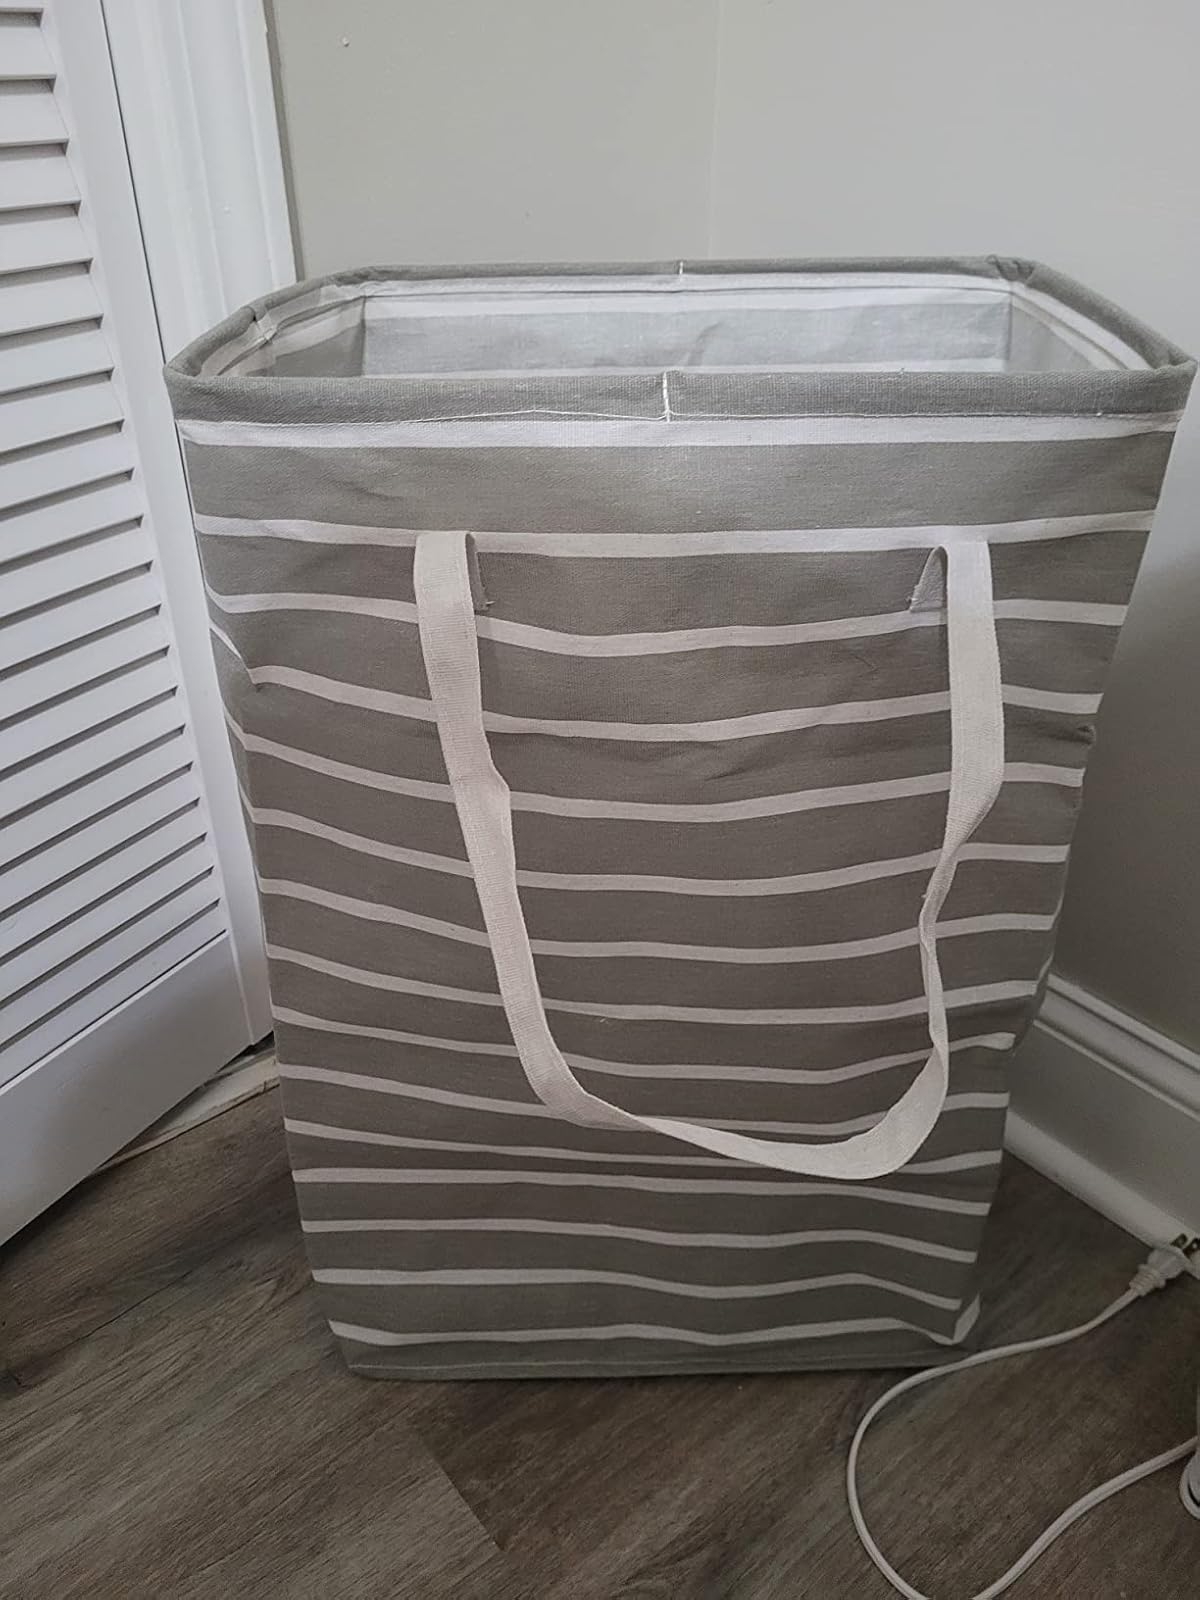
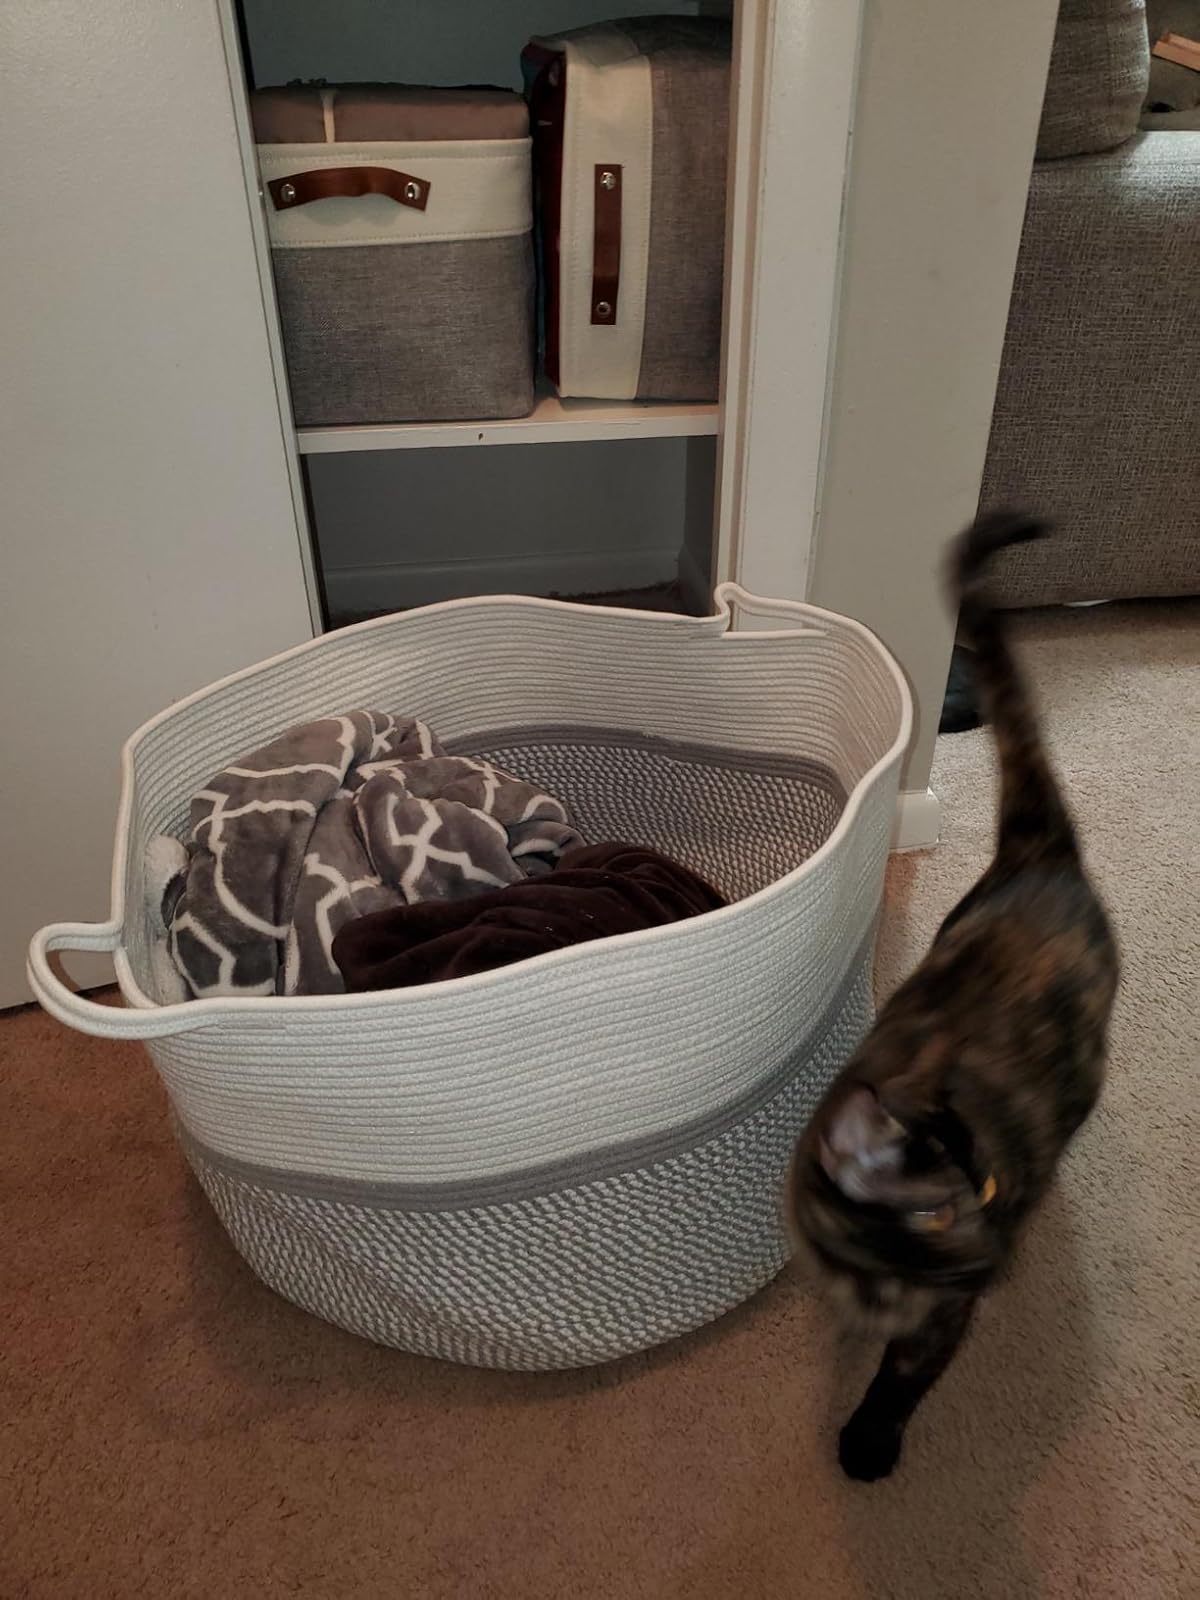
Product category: items_hamper
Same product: no